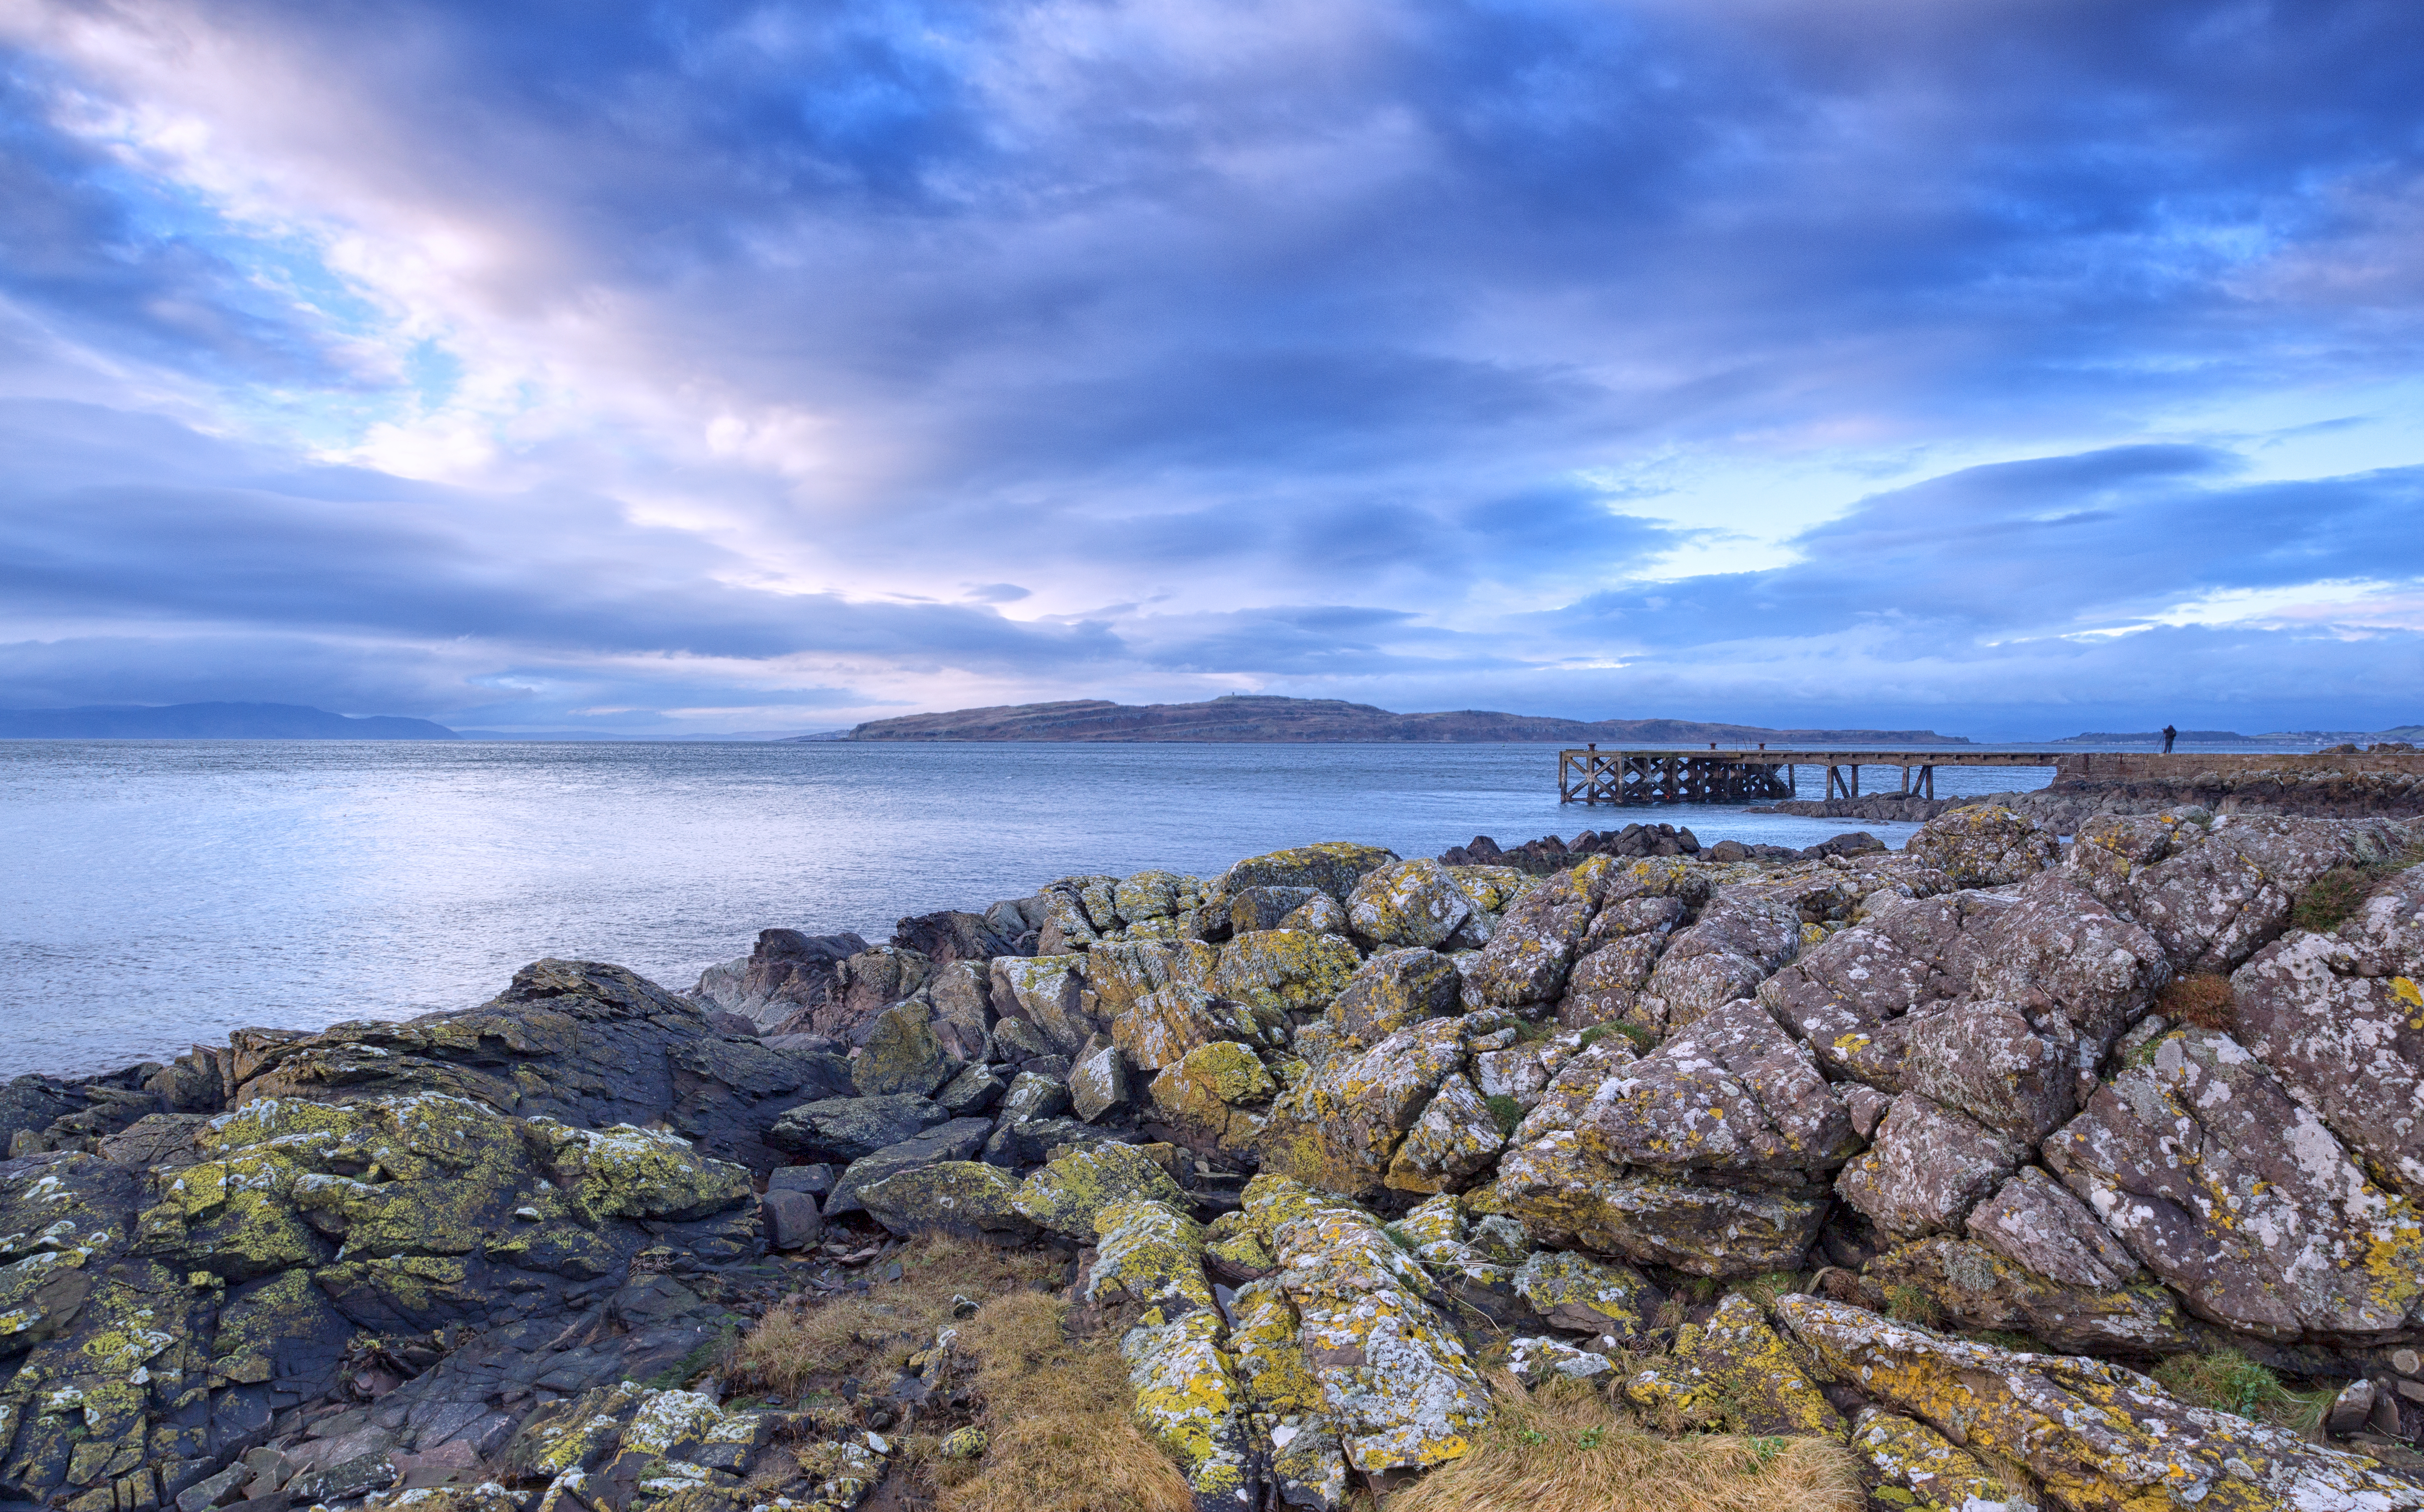
beach, landscape, sea, coast, rock, ocean, horizon, mountain, cloud, sky, photographer, shore, wave, pier, vacation, cliff, cove, bay, terrain, material, body of water, scotland, cape, ayrshire, portencross, landform